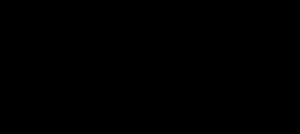
Une α-glucosidase est une glycoside hydrolase qui agit sur les liaisons α-1→4, ce qui la différencie de la ß-glucosidase.